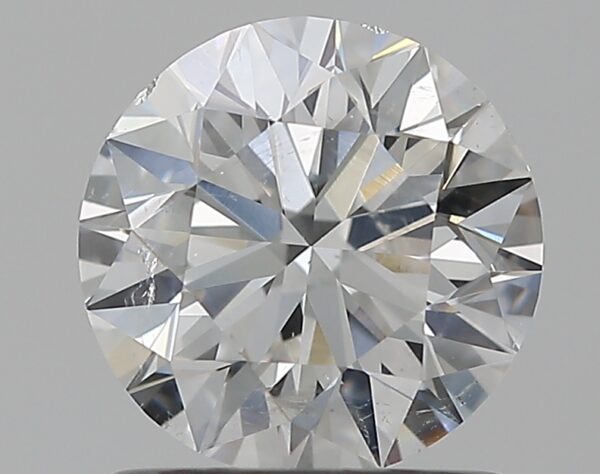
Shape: round
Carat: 1
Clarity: SI2
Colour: F
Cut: EX
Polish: EX
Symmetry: VG
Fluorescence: N
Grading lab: GIA
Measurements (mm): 6.35 x 6.4 x 3.99